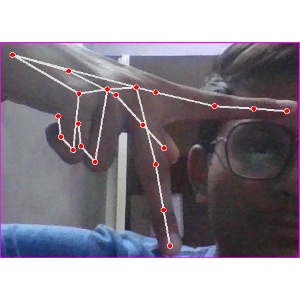
अक्षर: प